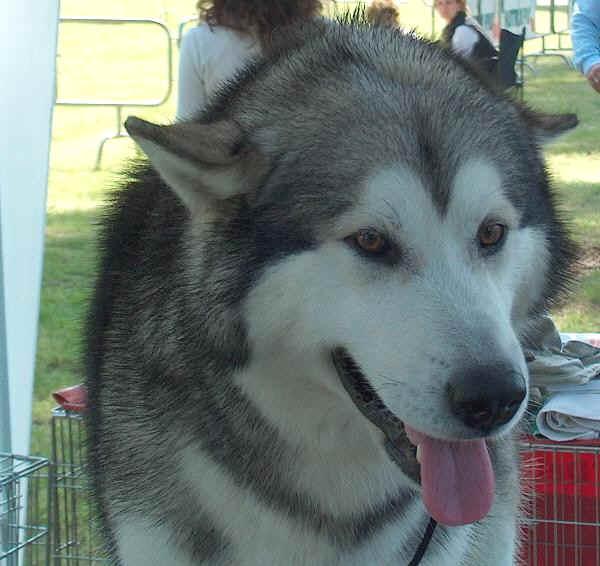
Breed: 1324-n000004-malamute